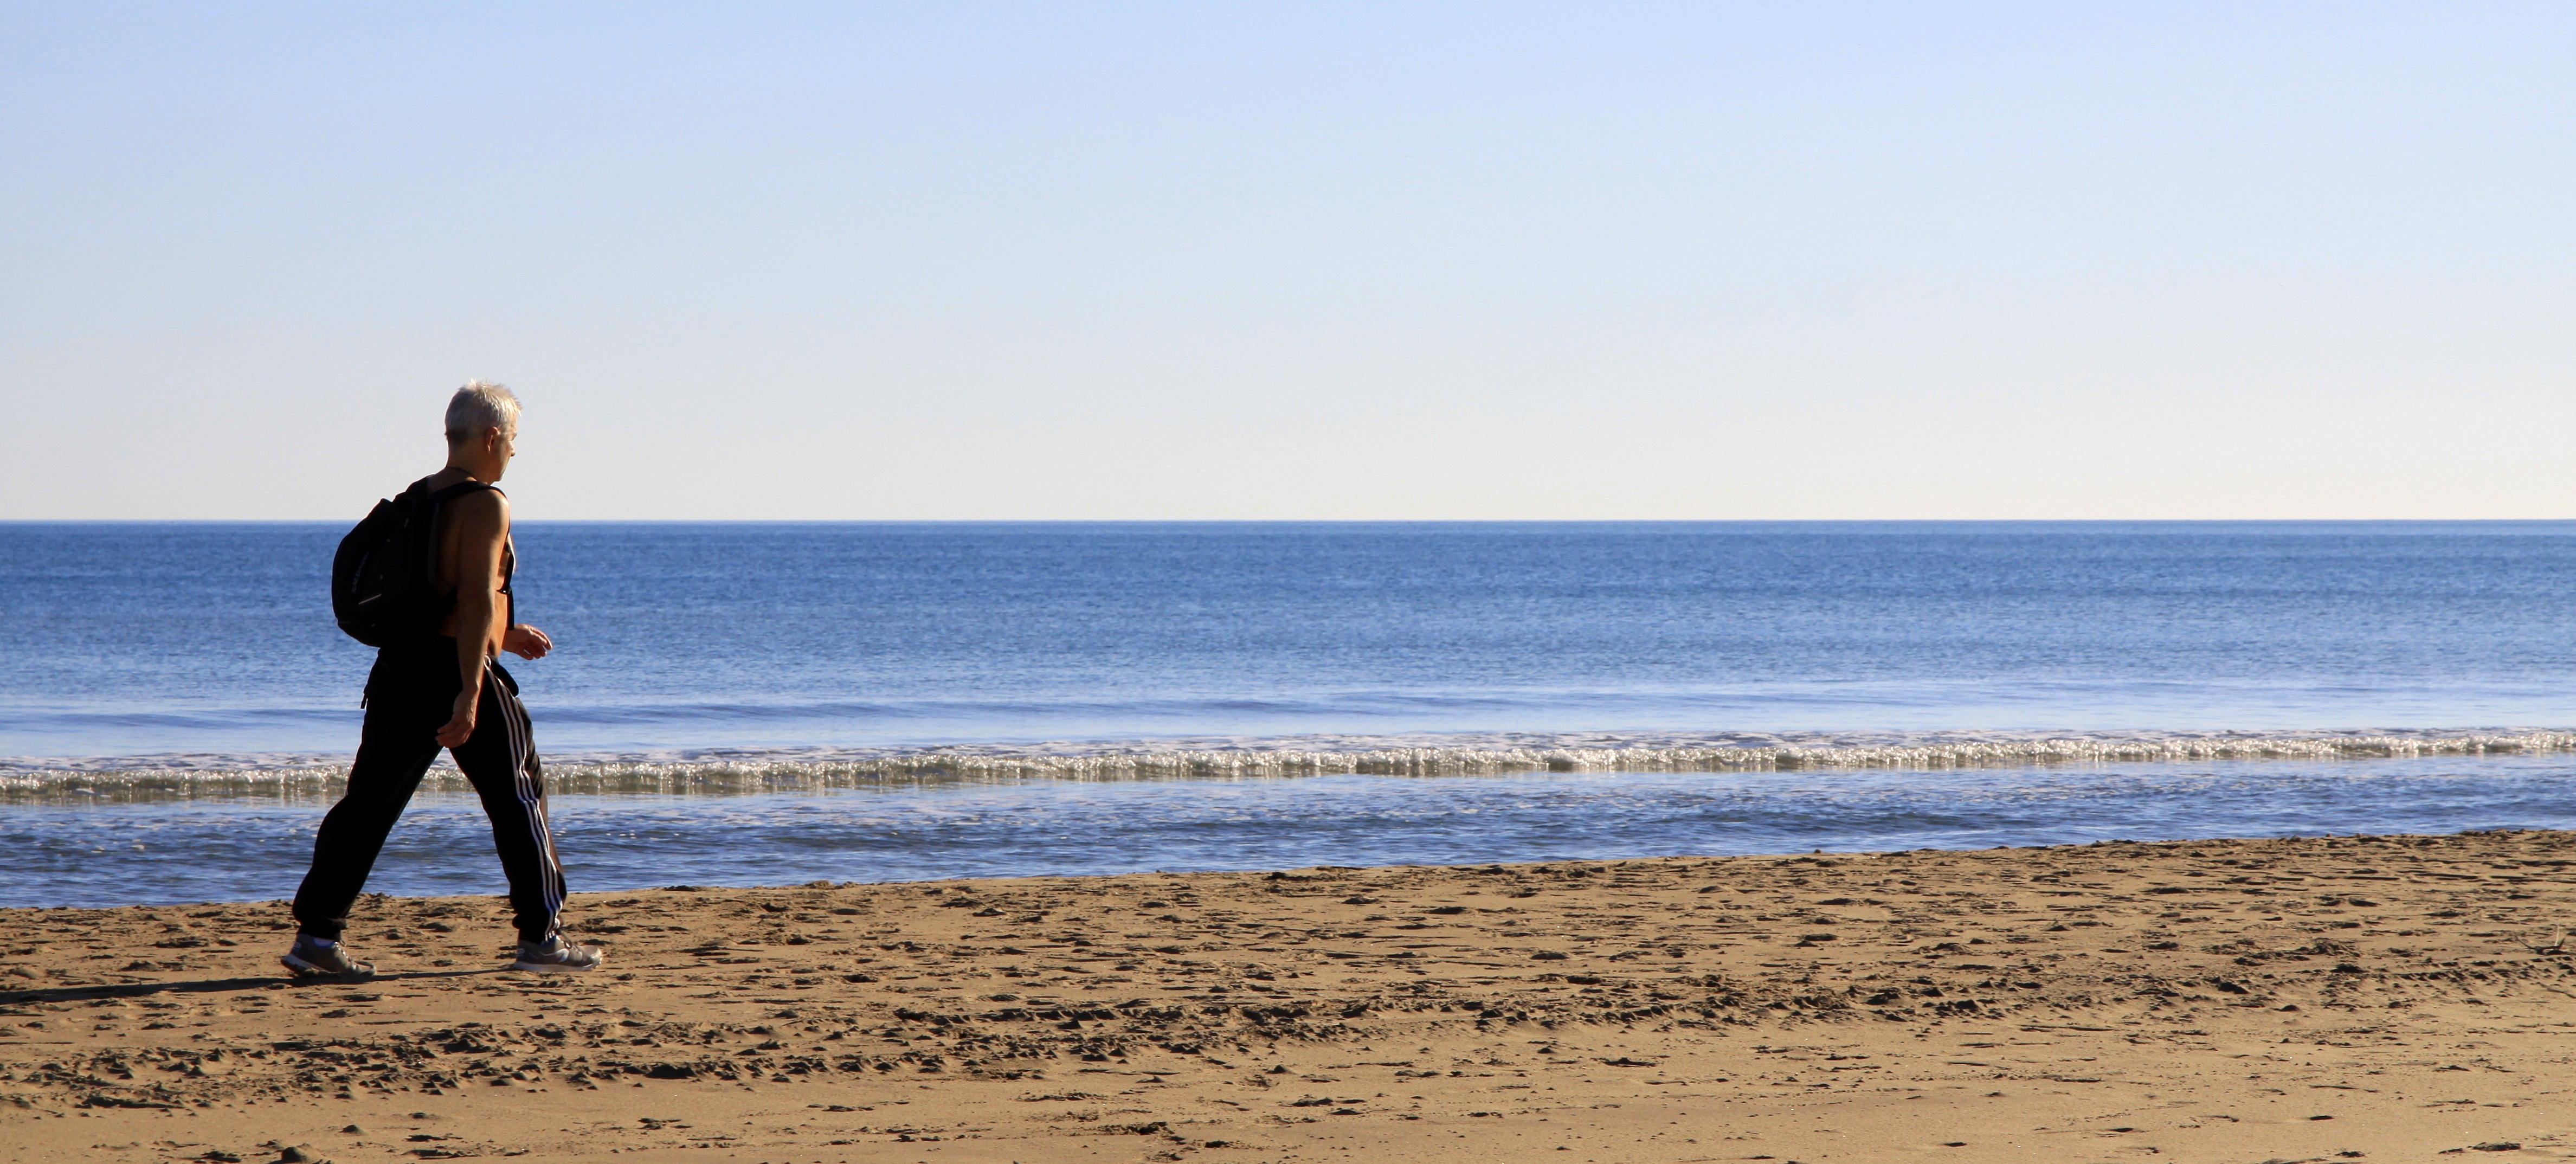
man, beach, sea, coast, nature, sand, ocean, horizon, walking, people, morning, shore, wave, vacation, travel, walk, carefree, training, tourism, lifestyle, leisure, healthy, season, body of water, life, activity, outdoors, sunny, happy, holidays, fit, enjoy, active, friday, enjoying, mental health, physical fitness, walking person